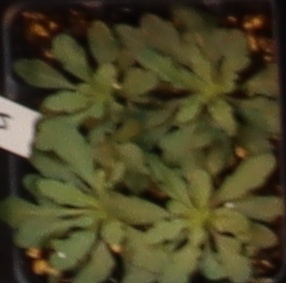
Label: Horseweed